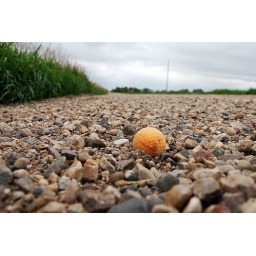
This golf ball was sitting pretty on the gravel road in the middle of the countryside. a